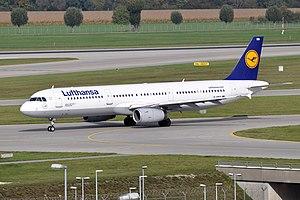
La famille Airbus A320 regroupe quatre avions de ligne moyen-courriers conçus et fabriqués par Airbus depuis 1987. Le premier appareil est l'A320, qui donne son nom à la famille, suivi de deux versions raccourcies, les A318 et A319, et d'une version rallongée, l'A321. L'A321 et l'A320 sont disponibles en version fret et les A318, A319 et A320 sont disponibles en version d'affaires.
L'Airbus A321 est une version allongée de l'Airbus A320. Construit par Airbus Commercial Aircraft, cet avion biréacteur à fuselage étroit est le plus grand de la gamme A320.